James Joseph Mallon

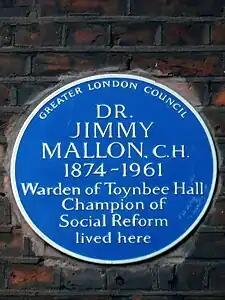
Commemorative blue plaque to Mallon on the front of Toynbee Hall

In 1939, Mallon was appointed a Member of the Order of the Companions of Honour. He is commemorated by a Greater London Council blue plaque mounted in 1984 on the front of Toynbee Hall.